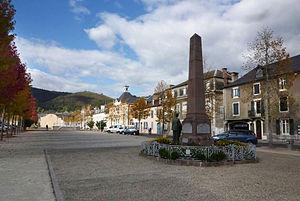
Monument aux morts de Mauléon-Licharre, Pyrénées atlantiques/Aquitaine, œuvre d'Ernest Gabard